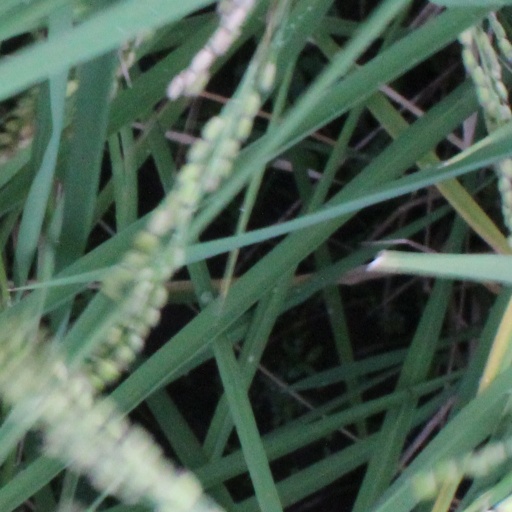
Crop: rice